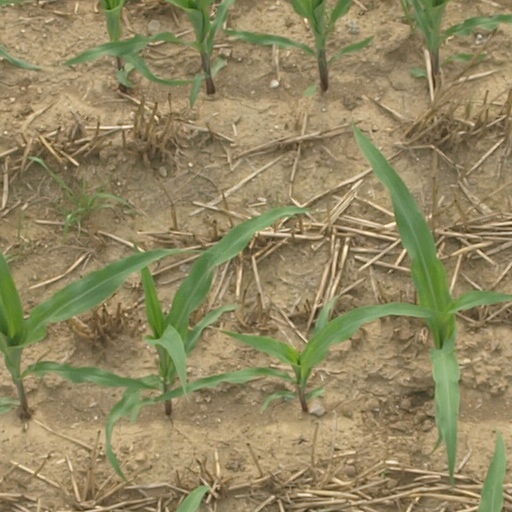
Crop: maize; corn